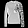
Label: Pullover